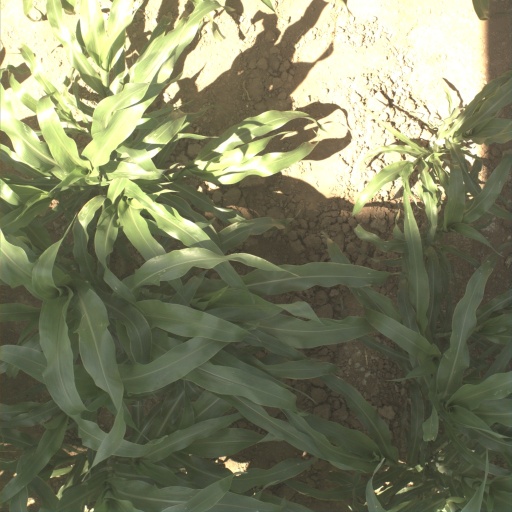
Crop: sorghum